World Jewish Congress

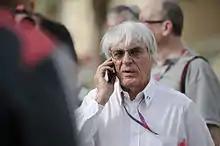
Bernie Ecclestone

In 1995, the WJC initiated negotiations on behalf of various Jewish organizations with Swiss banks and the government of Switzerland over so-called dormant World War II-era bank accounts of Holocaust victims. The WJC entered a class-action lawsuit in Brooklyn, NY alleging that Holocaust victims and their families faced improper barriers to accessing WWII-era Swiss bank accounts because of requirements such as death certificates (typically non-existent for Holocaust victims), and that some Swiss banks made deliberate efforts to retain the account balances indefinitely. The claims also included the value of art works purported to have been stolen, "damages" to persons denied admission to Switzerland on the strength of refugee applications, and the value or cost of labor purported to have been performed by persons being maintained at Swiss government expense in displaced-person camps during the Holocaust, along with interest on such claims from the time of loss. The WJC marshaled the support of US government officials including New York Senator Alfonse D'Amato, who held hearings of the Senate Banking Committee on the topic and claimed that "hundreds of millions of dollars" of WWII-era Jewish assets remained in Swiss banks. At the behest of US President Bill Clinton, Undersecretary of Commerce Stuart Eizenstat testified at these hearings that Swiss banks knowingly purchased looted gold from the Nazis during WWII. Eizenstat was later named special envoy of the US government for Holocaust issues. The report relied exclusively on US government archives. It contained no new historical information on Nazi victims' deposits into Swiss banks, and criticized the decisions of US officials who negotiated settlements with Switzerland after the war as being too lenient.